Kanichukulangara Devi Temple

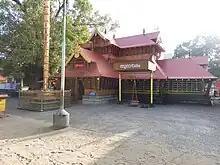
Kanichukulangara Devi Temple

Kanichukulangara Temple (referred to as Kanichukulangara Bhagwathy Temple) is a famous temple of the Hindu mother goddess Bhagawathi. The temple is located near Cherthala in Alappuzha district of Kerala in India. The main festival is celebrated on the day of "Thiruvonam" in the Malayalam month "Kumbham". The temple is famous for 'Chikkara', 'Pongala', 'Thooka Chadu' and Fire Works . The temple is 7.5 km away from Cherthala and 17 km away from Alappuzha.